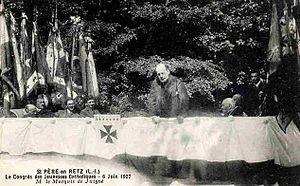
Jacques Auguste Marie Le Clerc, 7ᵉ marquis de Juigné, est un homme politique français du XXᵉ siècle.